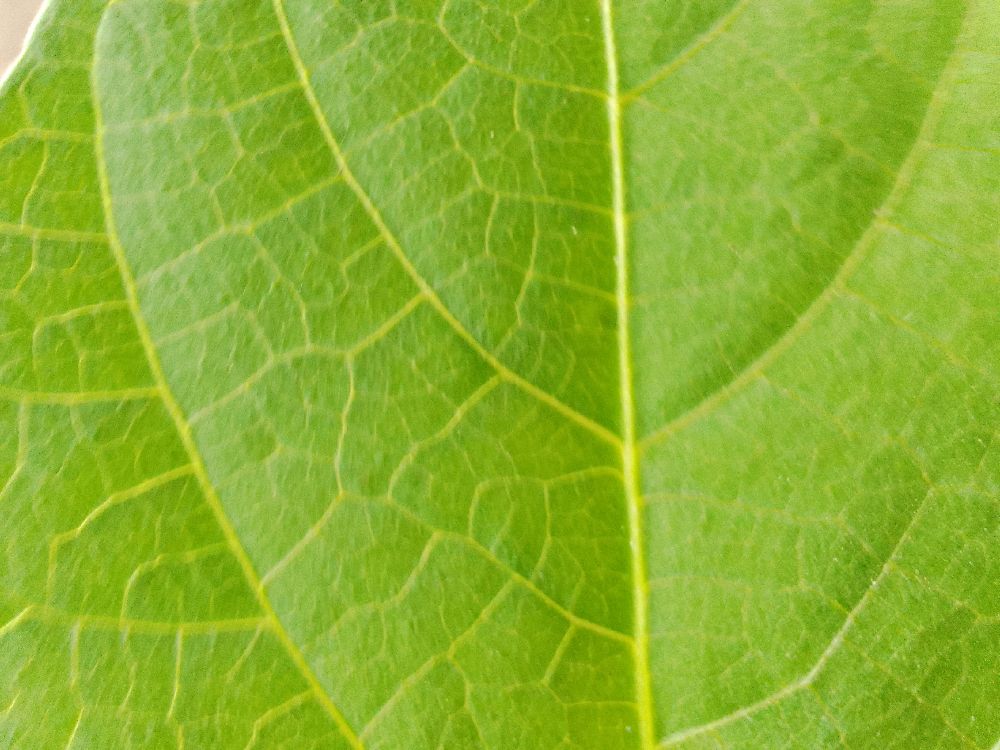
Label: healthy